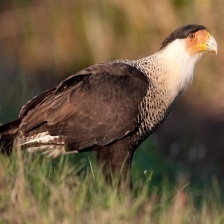
Species: CRESTED CARACARA
Scientific name: CARACARA CHERIWAY